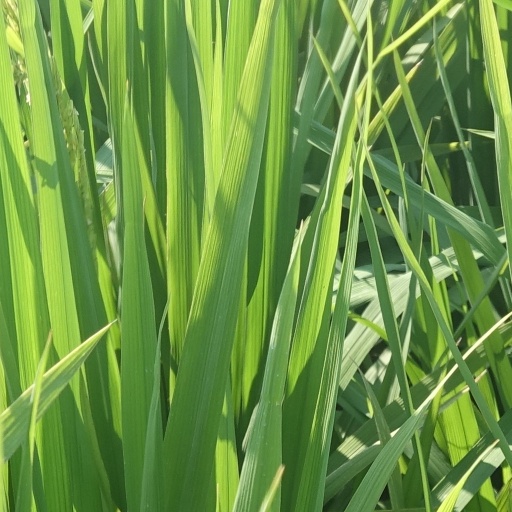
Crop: rice